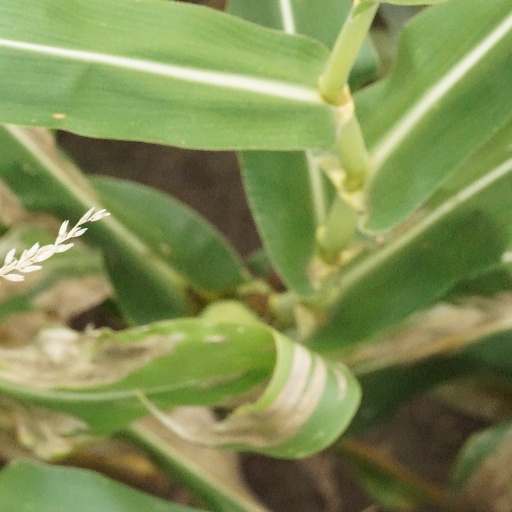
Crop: maize; corn